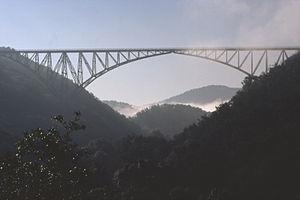
Viaduc du Viaur, vue de l'ouest de la vallée du Viaur, département Aveyron, France